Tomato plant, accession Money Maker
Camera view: vertical (180 deg); turntable rotation: 240 degrees
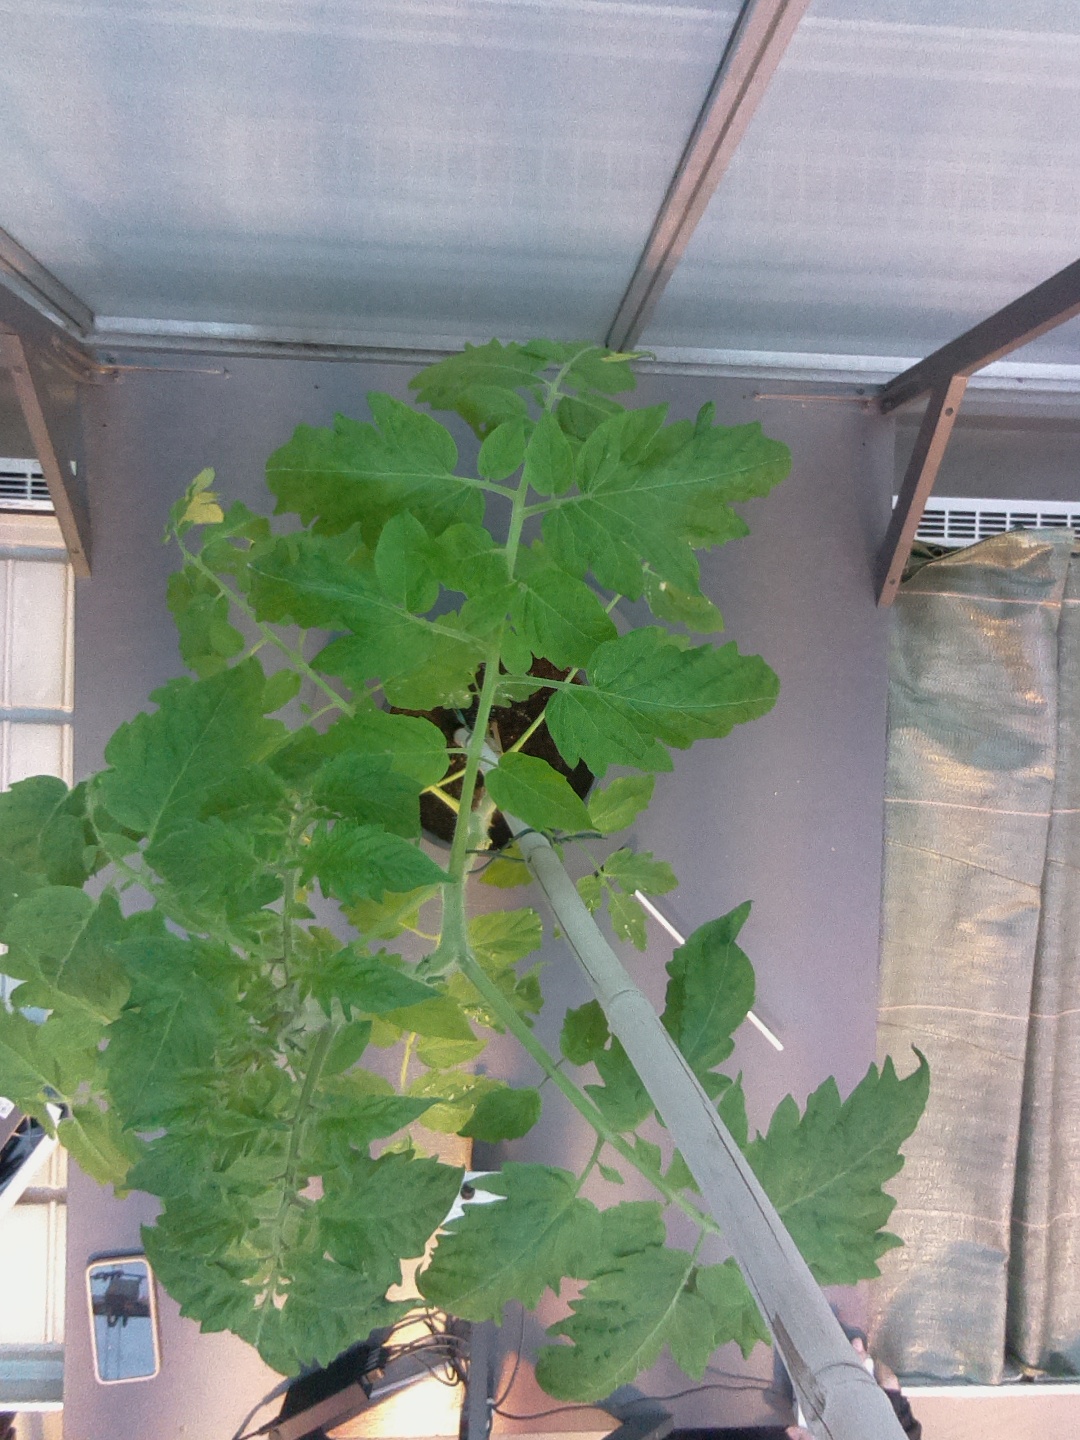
BBCH growth stage 54: 4 inflorescences visible